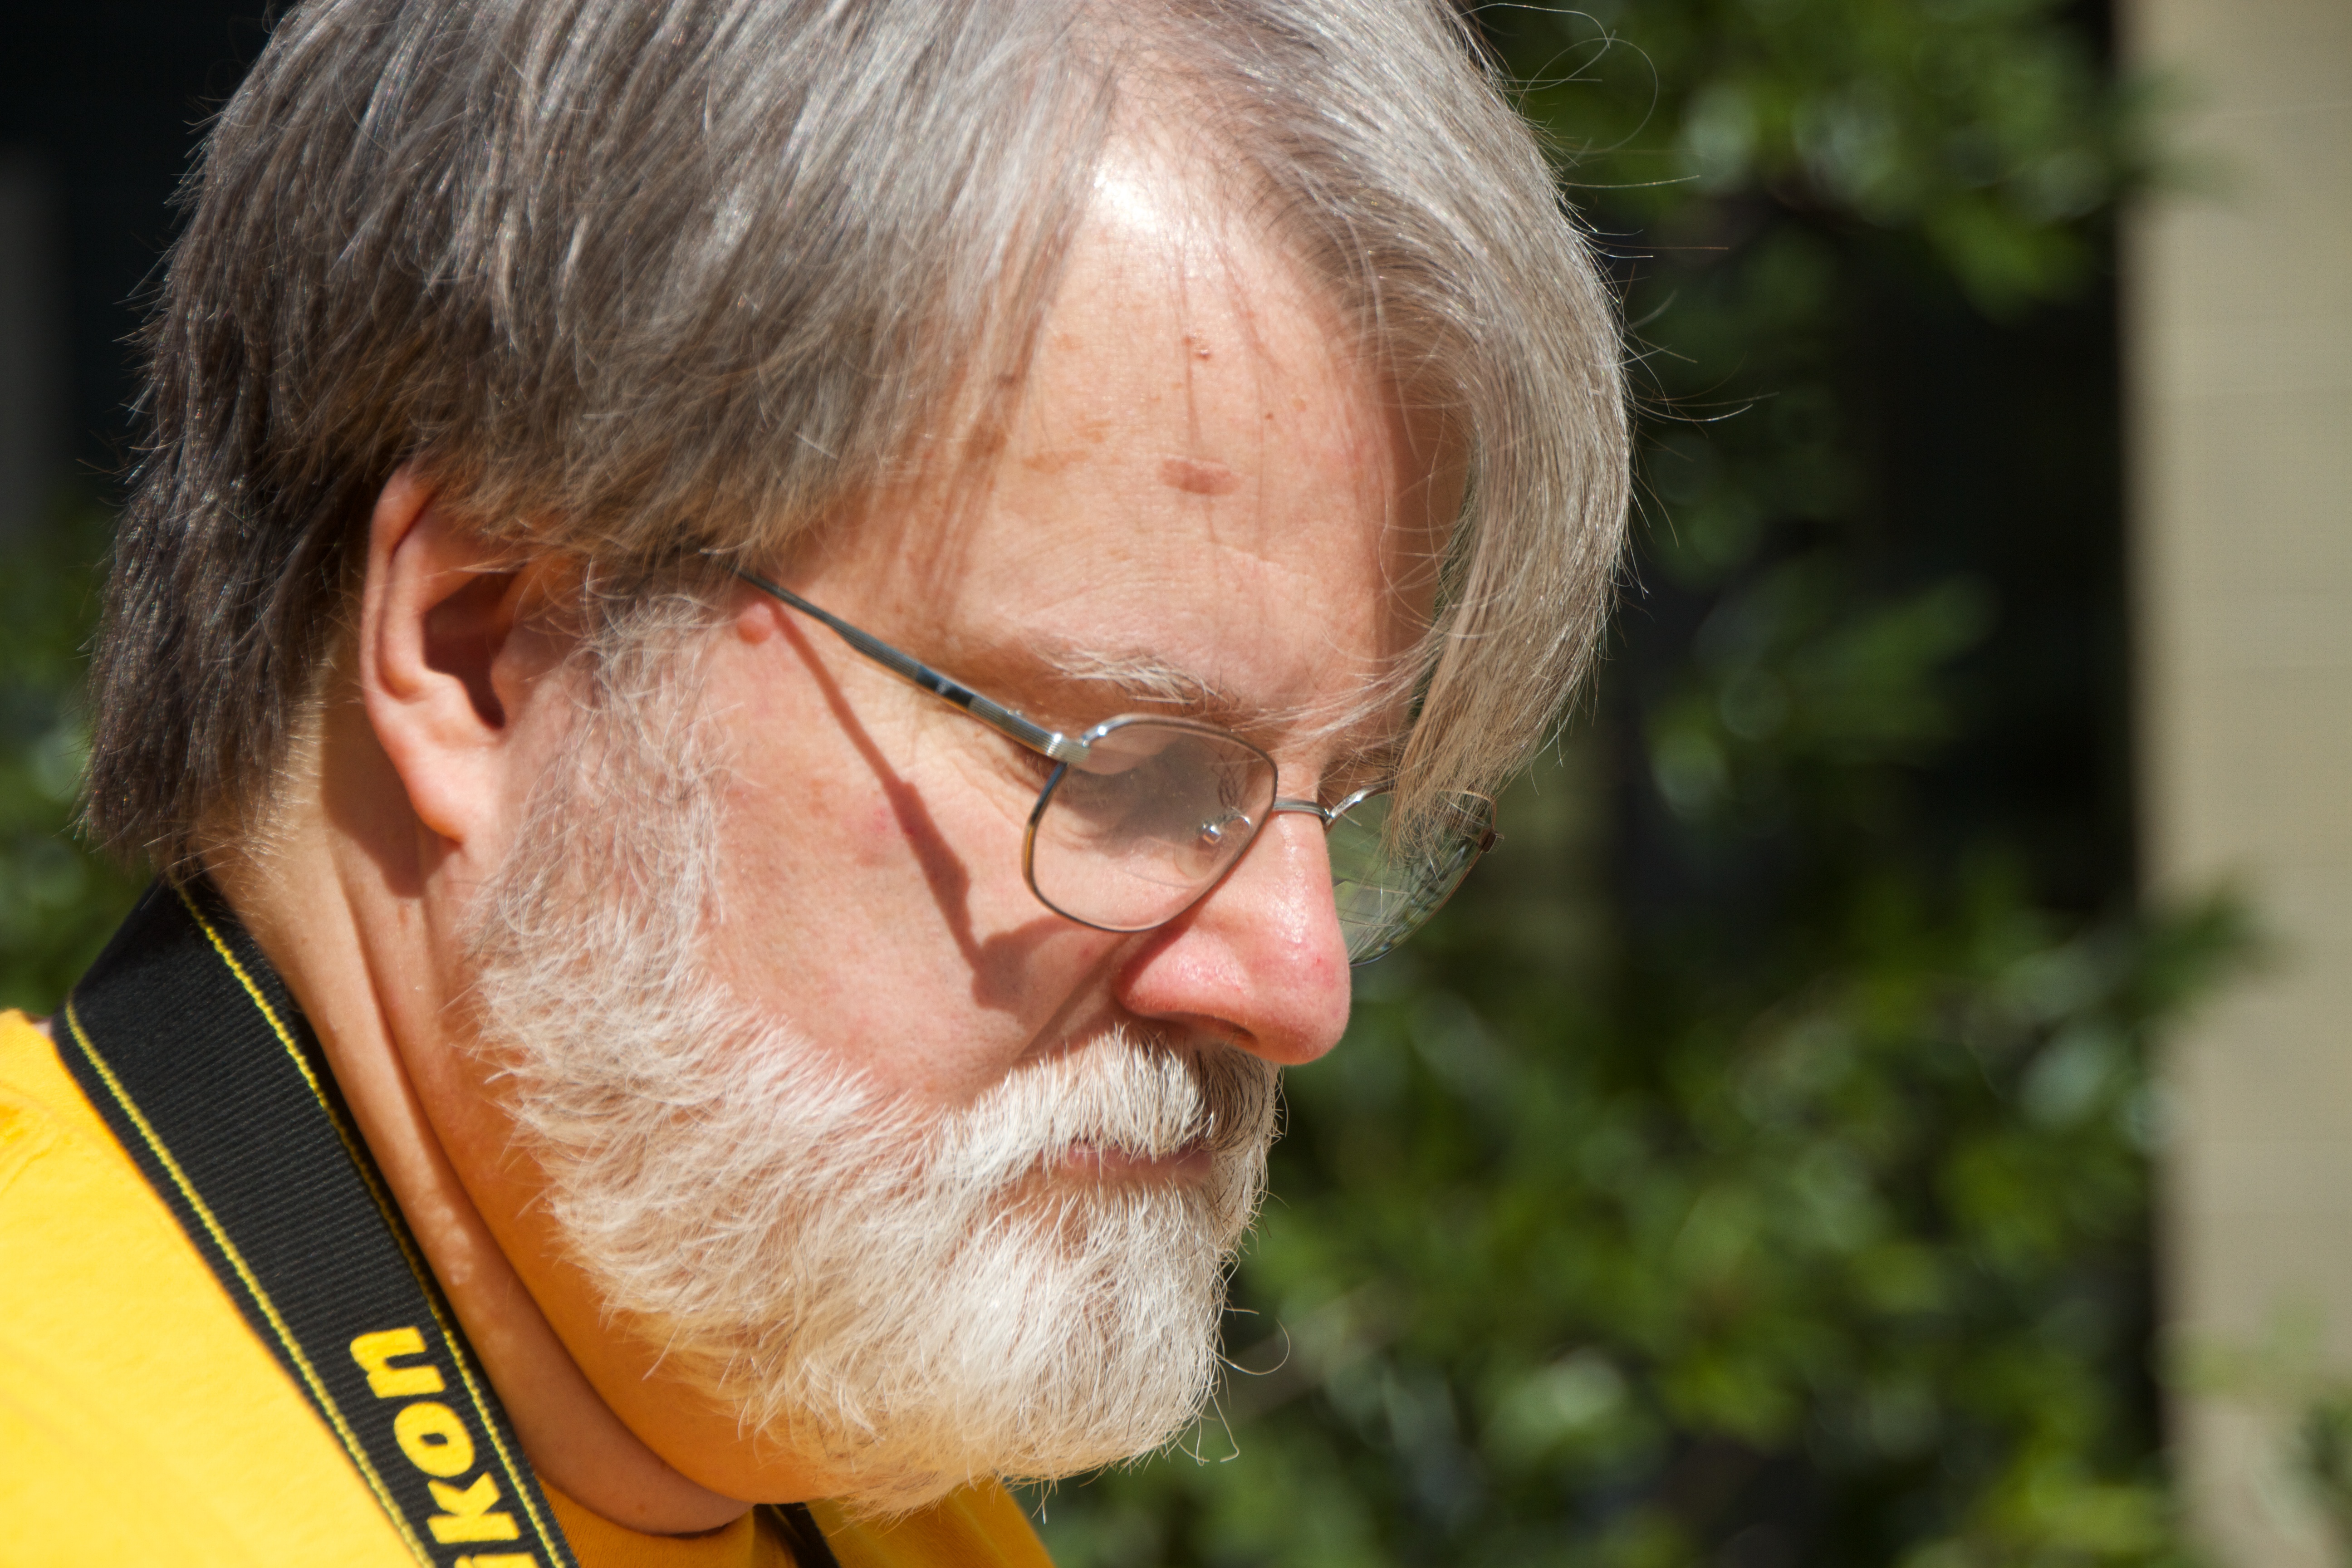
man, person, hair, male, portrait, senior citizen, face, nose, eye, glasses, head, vcubrb, facial hair